Roman de San Jose

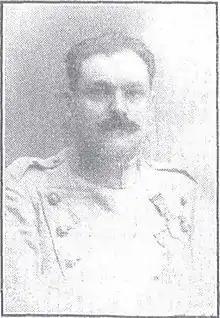
Roman de San Jose, Military musician author of several marches still in force

Roman de San Jose was born in Plasencia (Cáceres) in 1877. He entered the Army in 1894, the band of drums Castilla Regiment No. 16. In 1900, he amounts to the position of bandmaster. Between 1909 and 1913 he participated in the war in Africa which receives several awards. In 1914 he directed the band from Asturias Infantry Regiment and in 1915 the Quartermaster Academy where he remained until 1928. In 1937, retires by age.